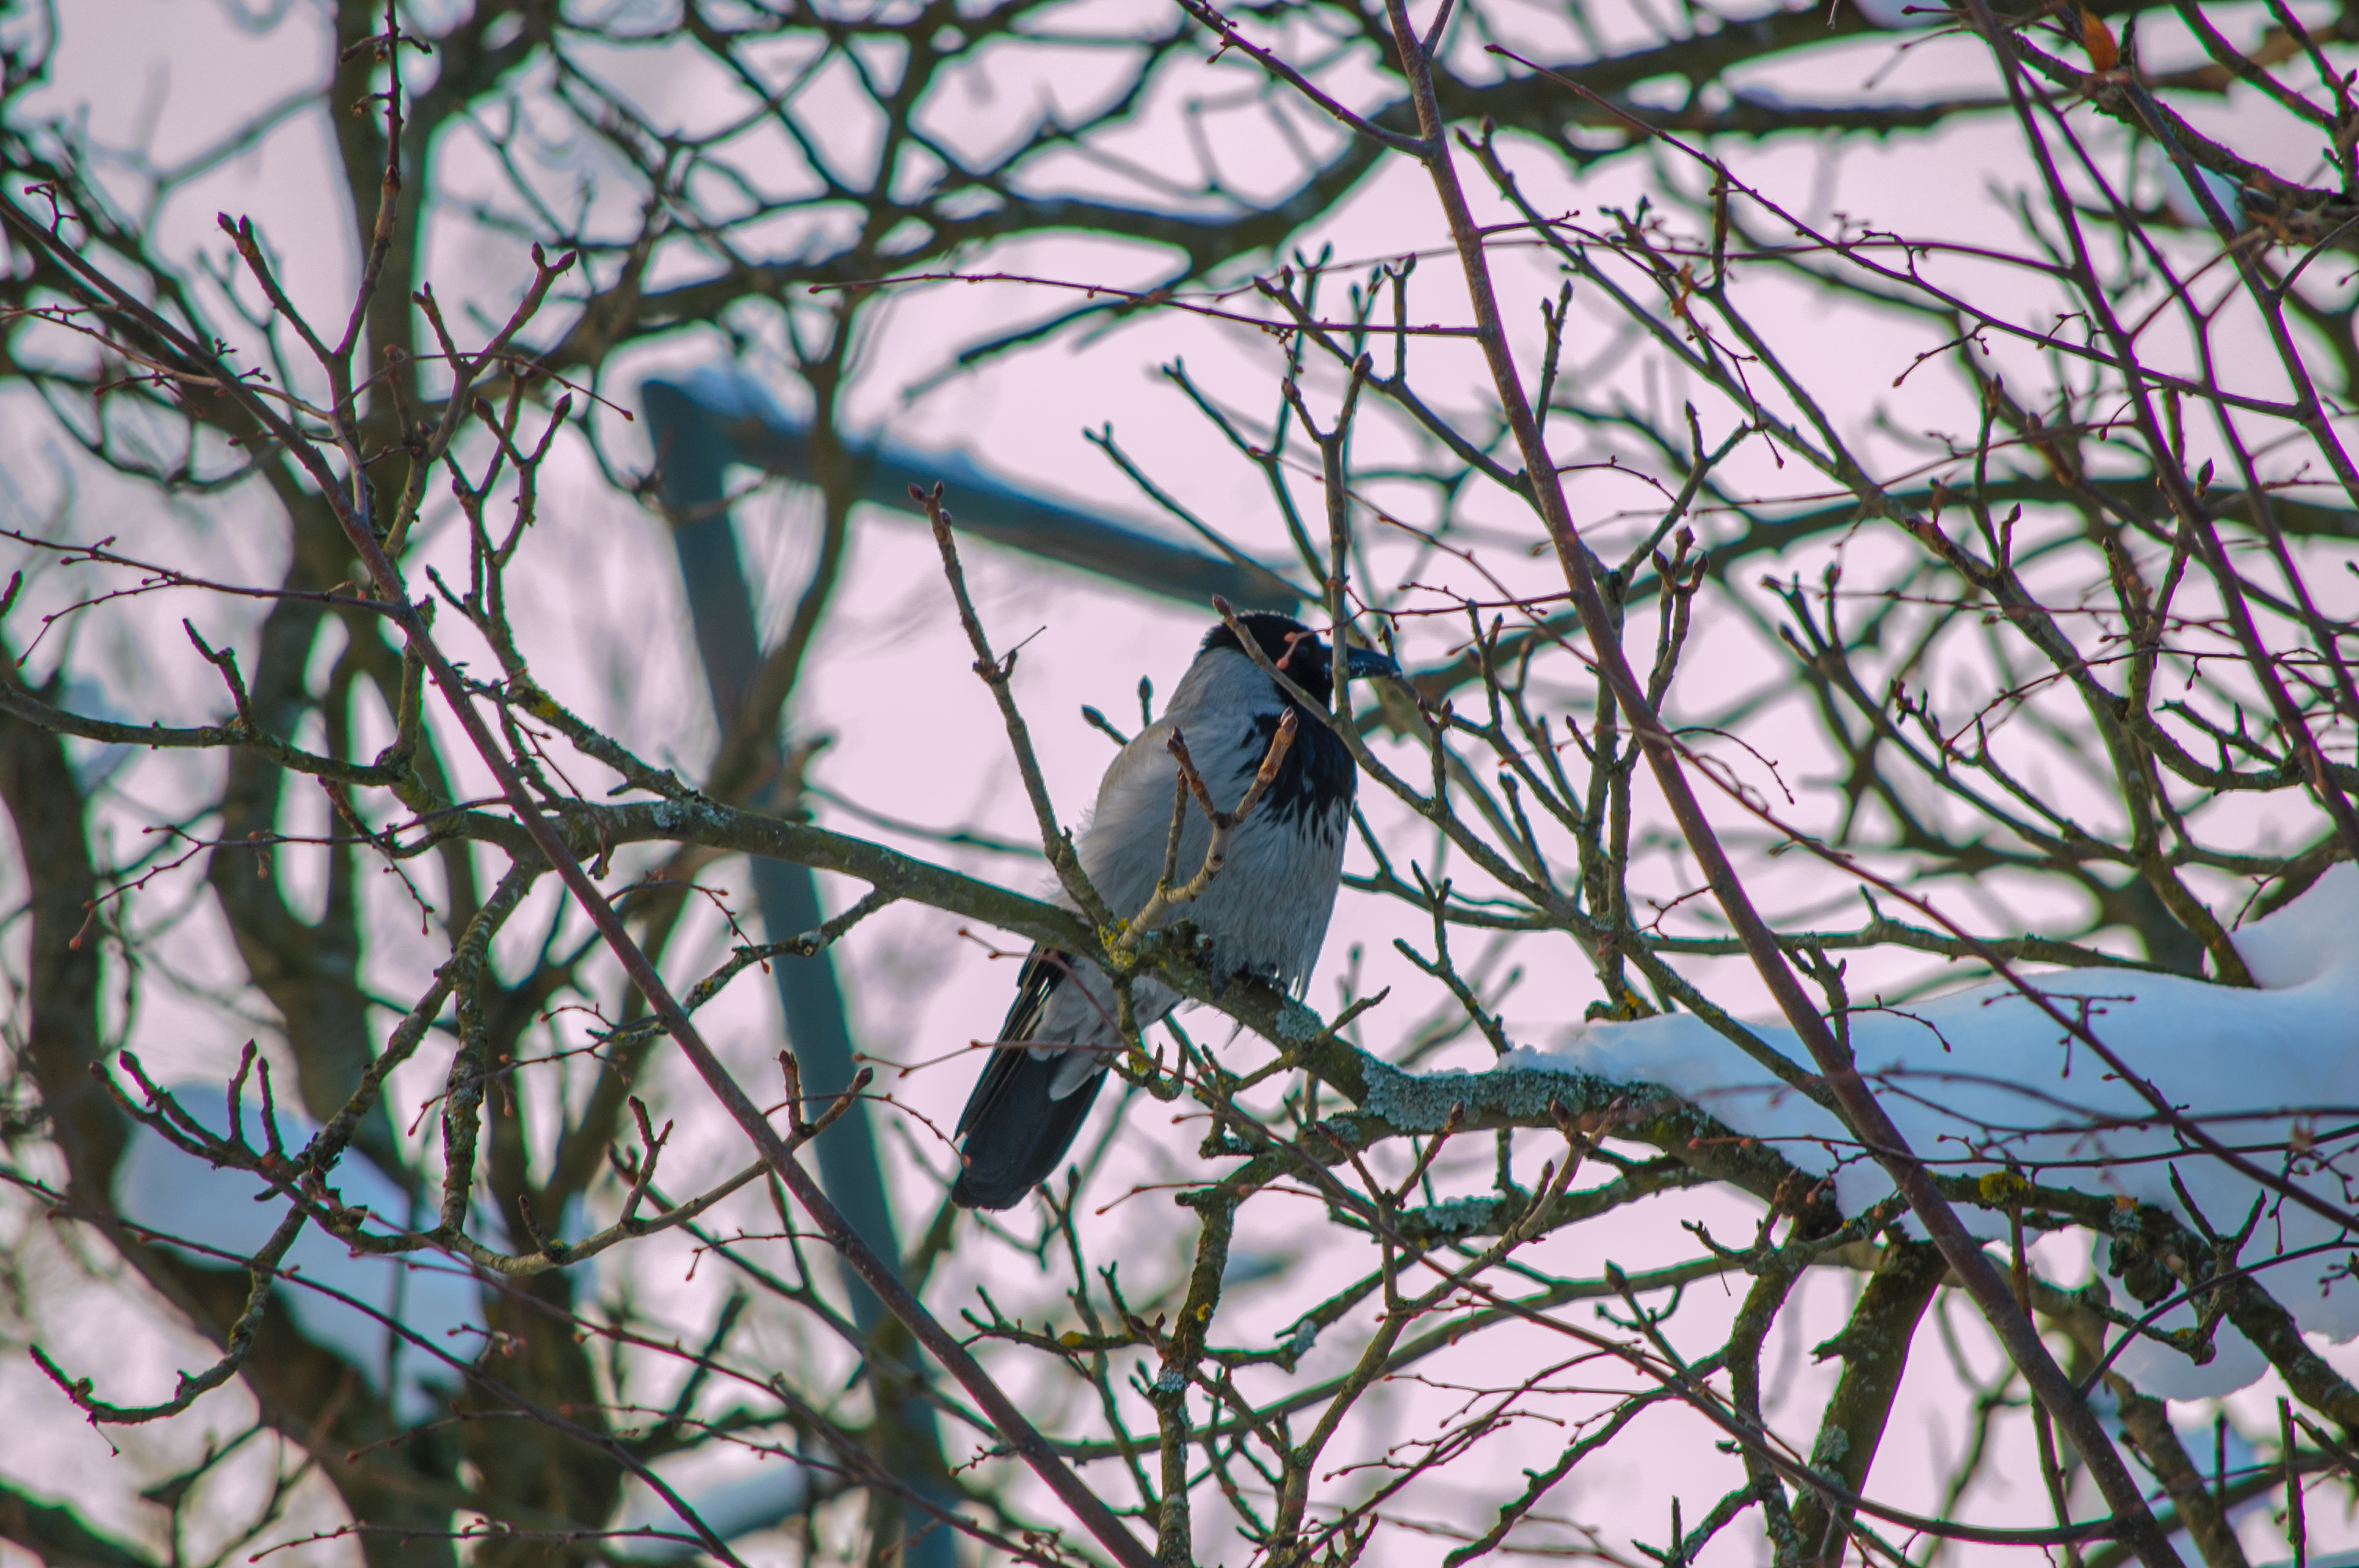
images, bird, sky, eye, plant, beak, twig, branch, feather, tree, natural material, mulberry, songbird, evergreen, perching bird, jay, winter, wildlife, finch, old world flycatcher, starling, plant stem, art, terrestrial animal